Hawa Mahal

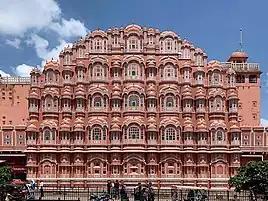
Eastern façade of the Hawa Mahal, 2022

The Hawa Mahal is a palace in the city of Jaipur, Rajasthan, India. Built from red and pink sandstone, it is on the edge of the City Palace, Jaipur, and extends to the "Zenana", or women's chambers.